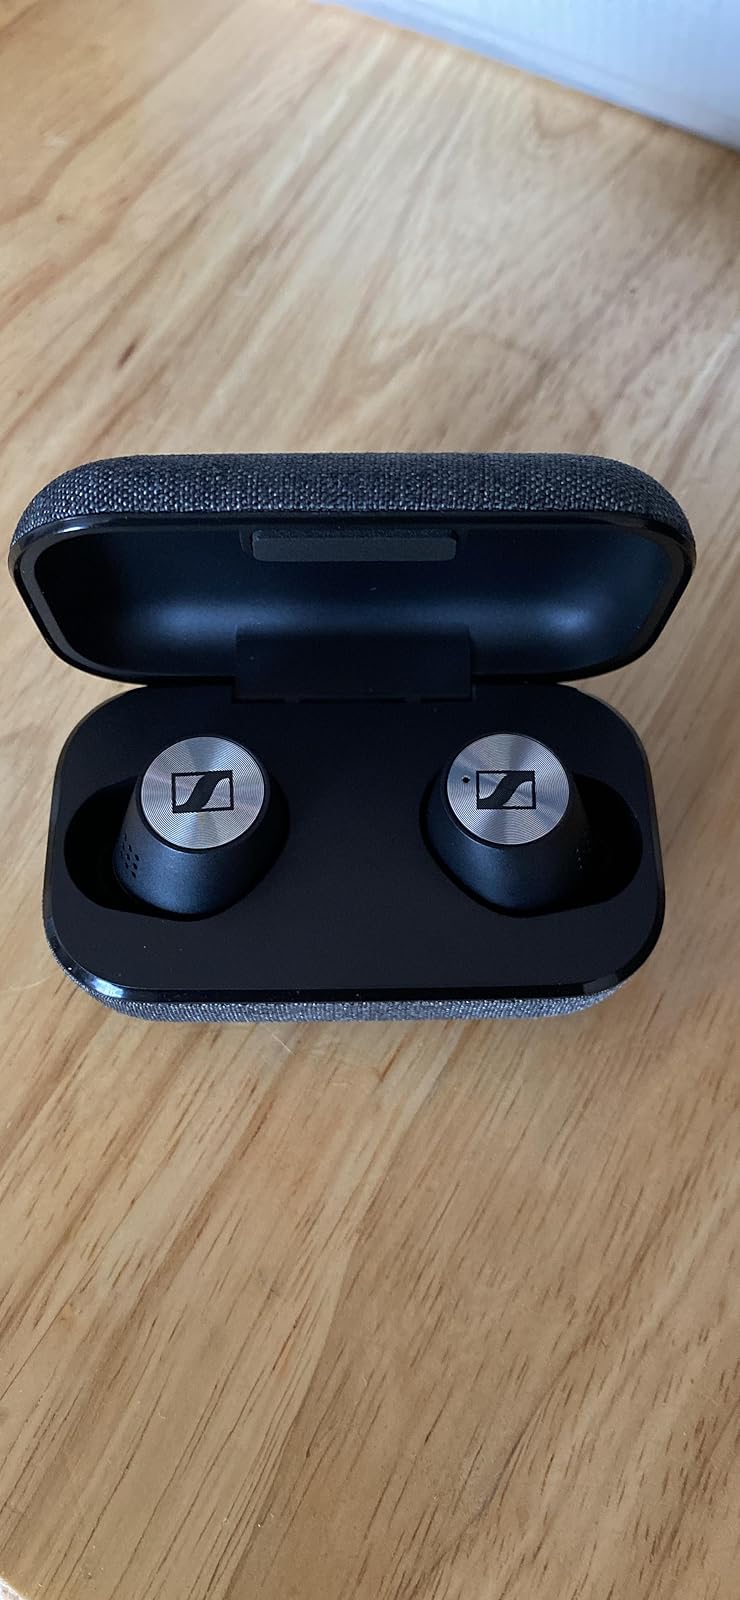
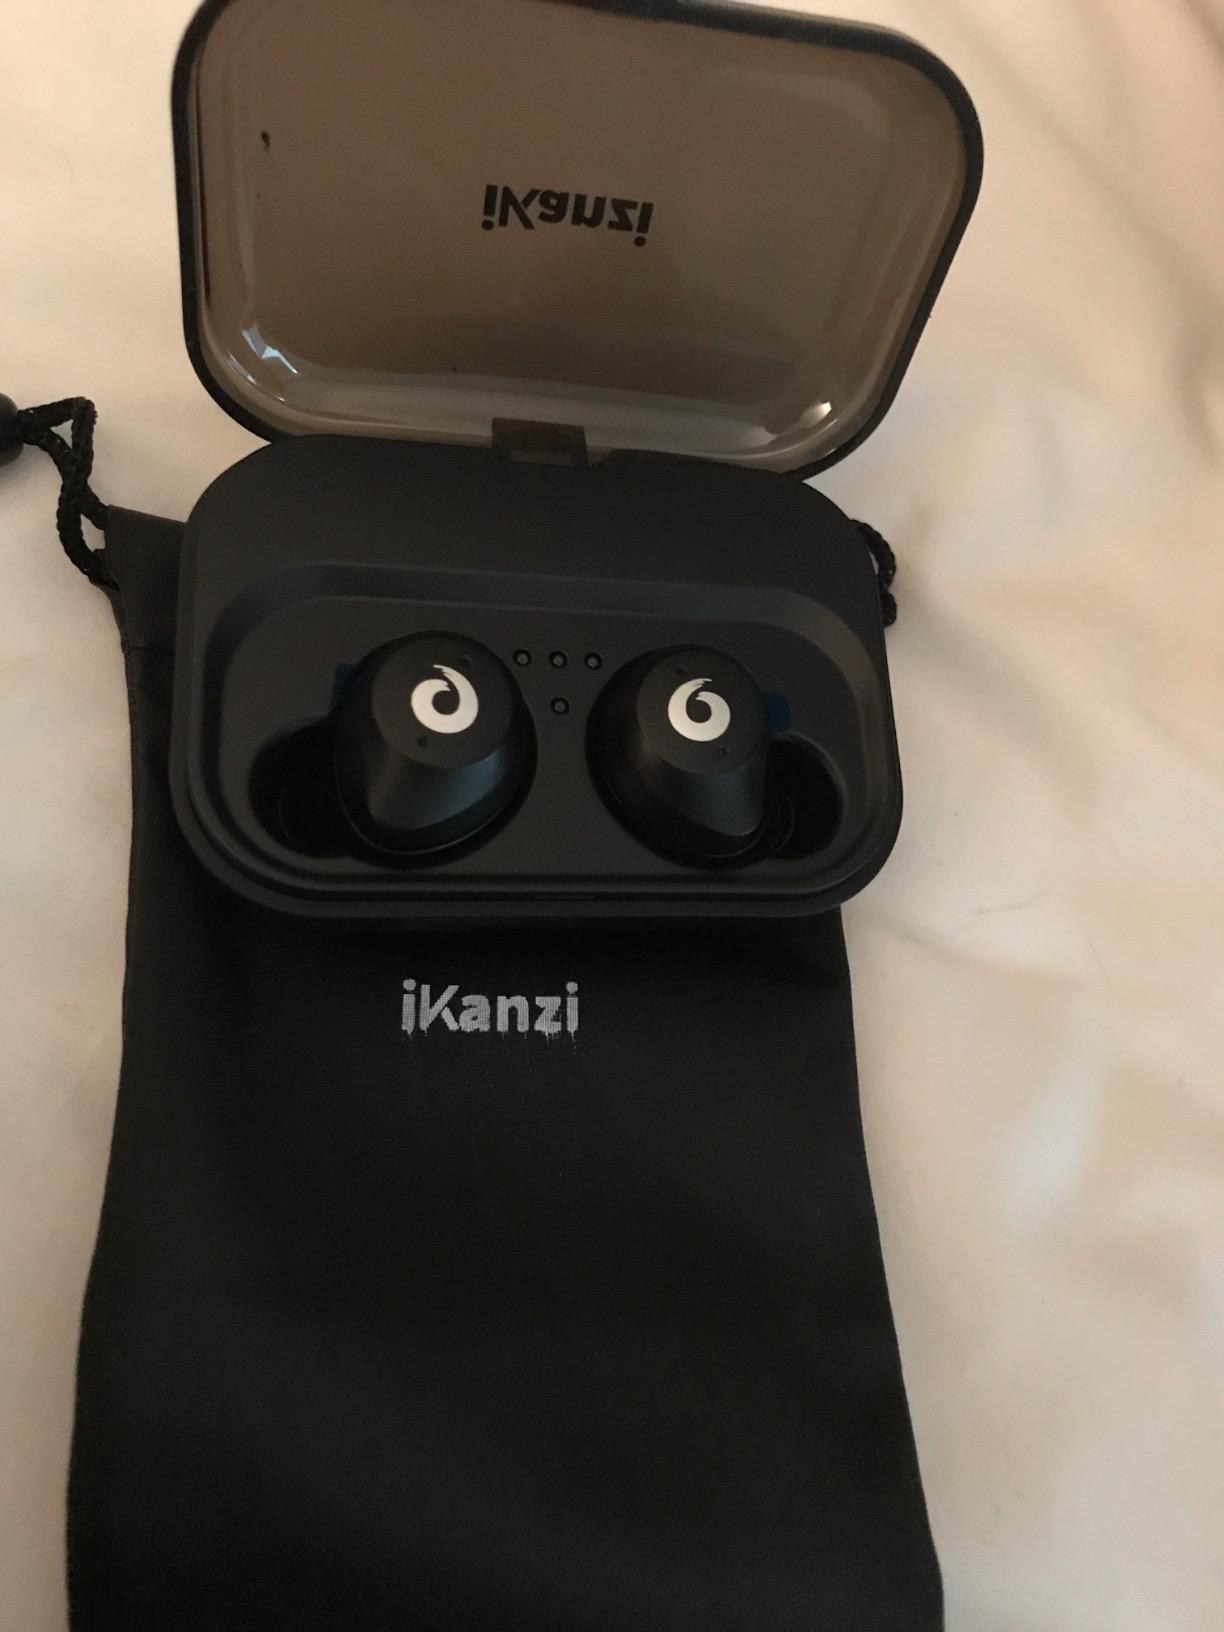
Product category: earbuds
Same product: no